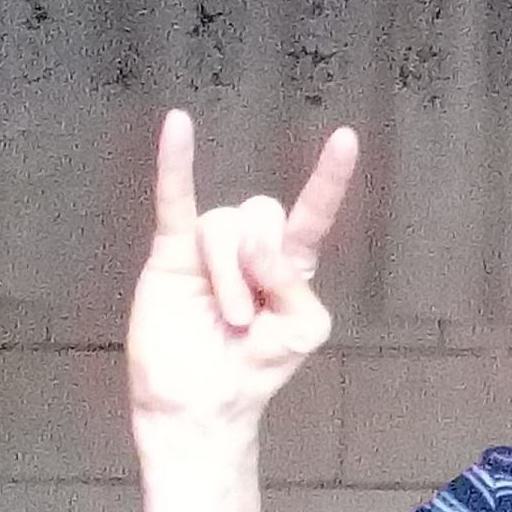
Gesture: rock